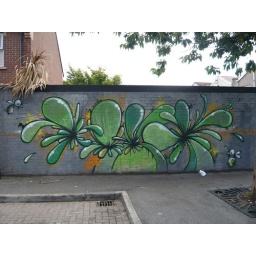
new piece by mag1c on bloy street wall of chelsea inn